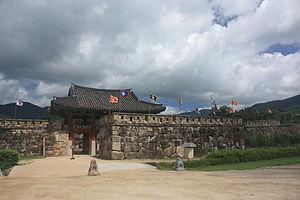
Cet article recense les sites inscrits au patrimoine mondial en Corée du Sud.